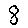
Label: 8